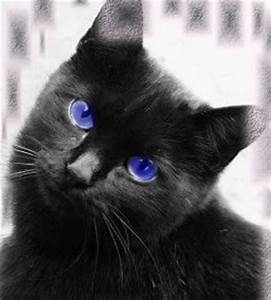
Label: cat